Jan Baptist Huysmans

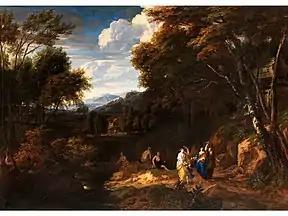
"Arcadian landscape"

As was common practice at the time, he collaborated with specialist painters in Antwerp such as the history and figure painter Jan Erasmus Quellinus. Jan Baptist Huysmans would typically provide the landscape elements in these collaborative works. Examples of collaborations with Quellinus are the "Mercury turns the jealous Aglaulus into stone" in the Musée des beaux-arts de Marseille (c. 1700) and the composition "A ruined classical archway" mentioned in the previous paragraph.